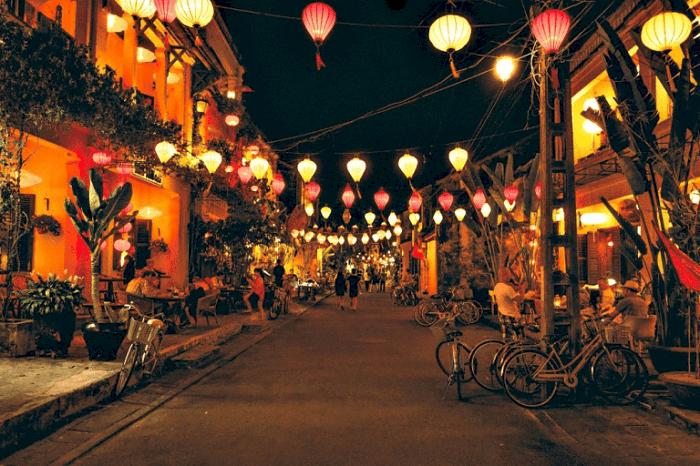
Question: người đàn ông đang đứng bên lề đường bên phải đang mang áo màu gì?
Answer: đang mang áo màu trắng